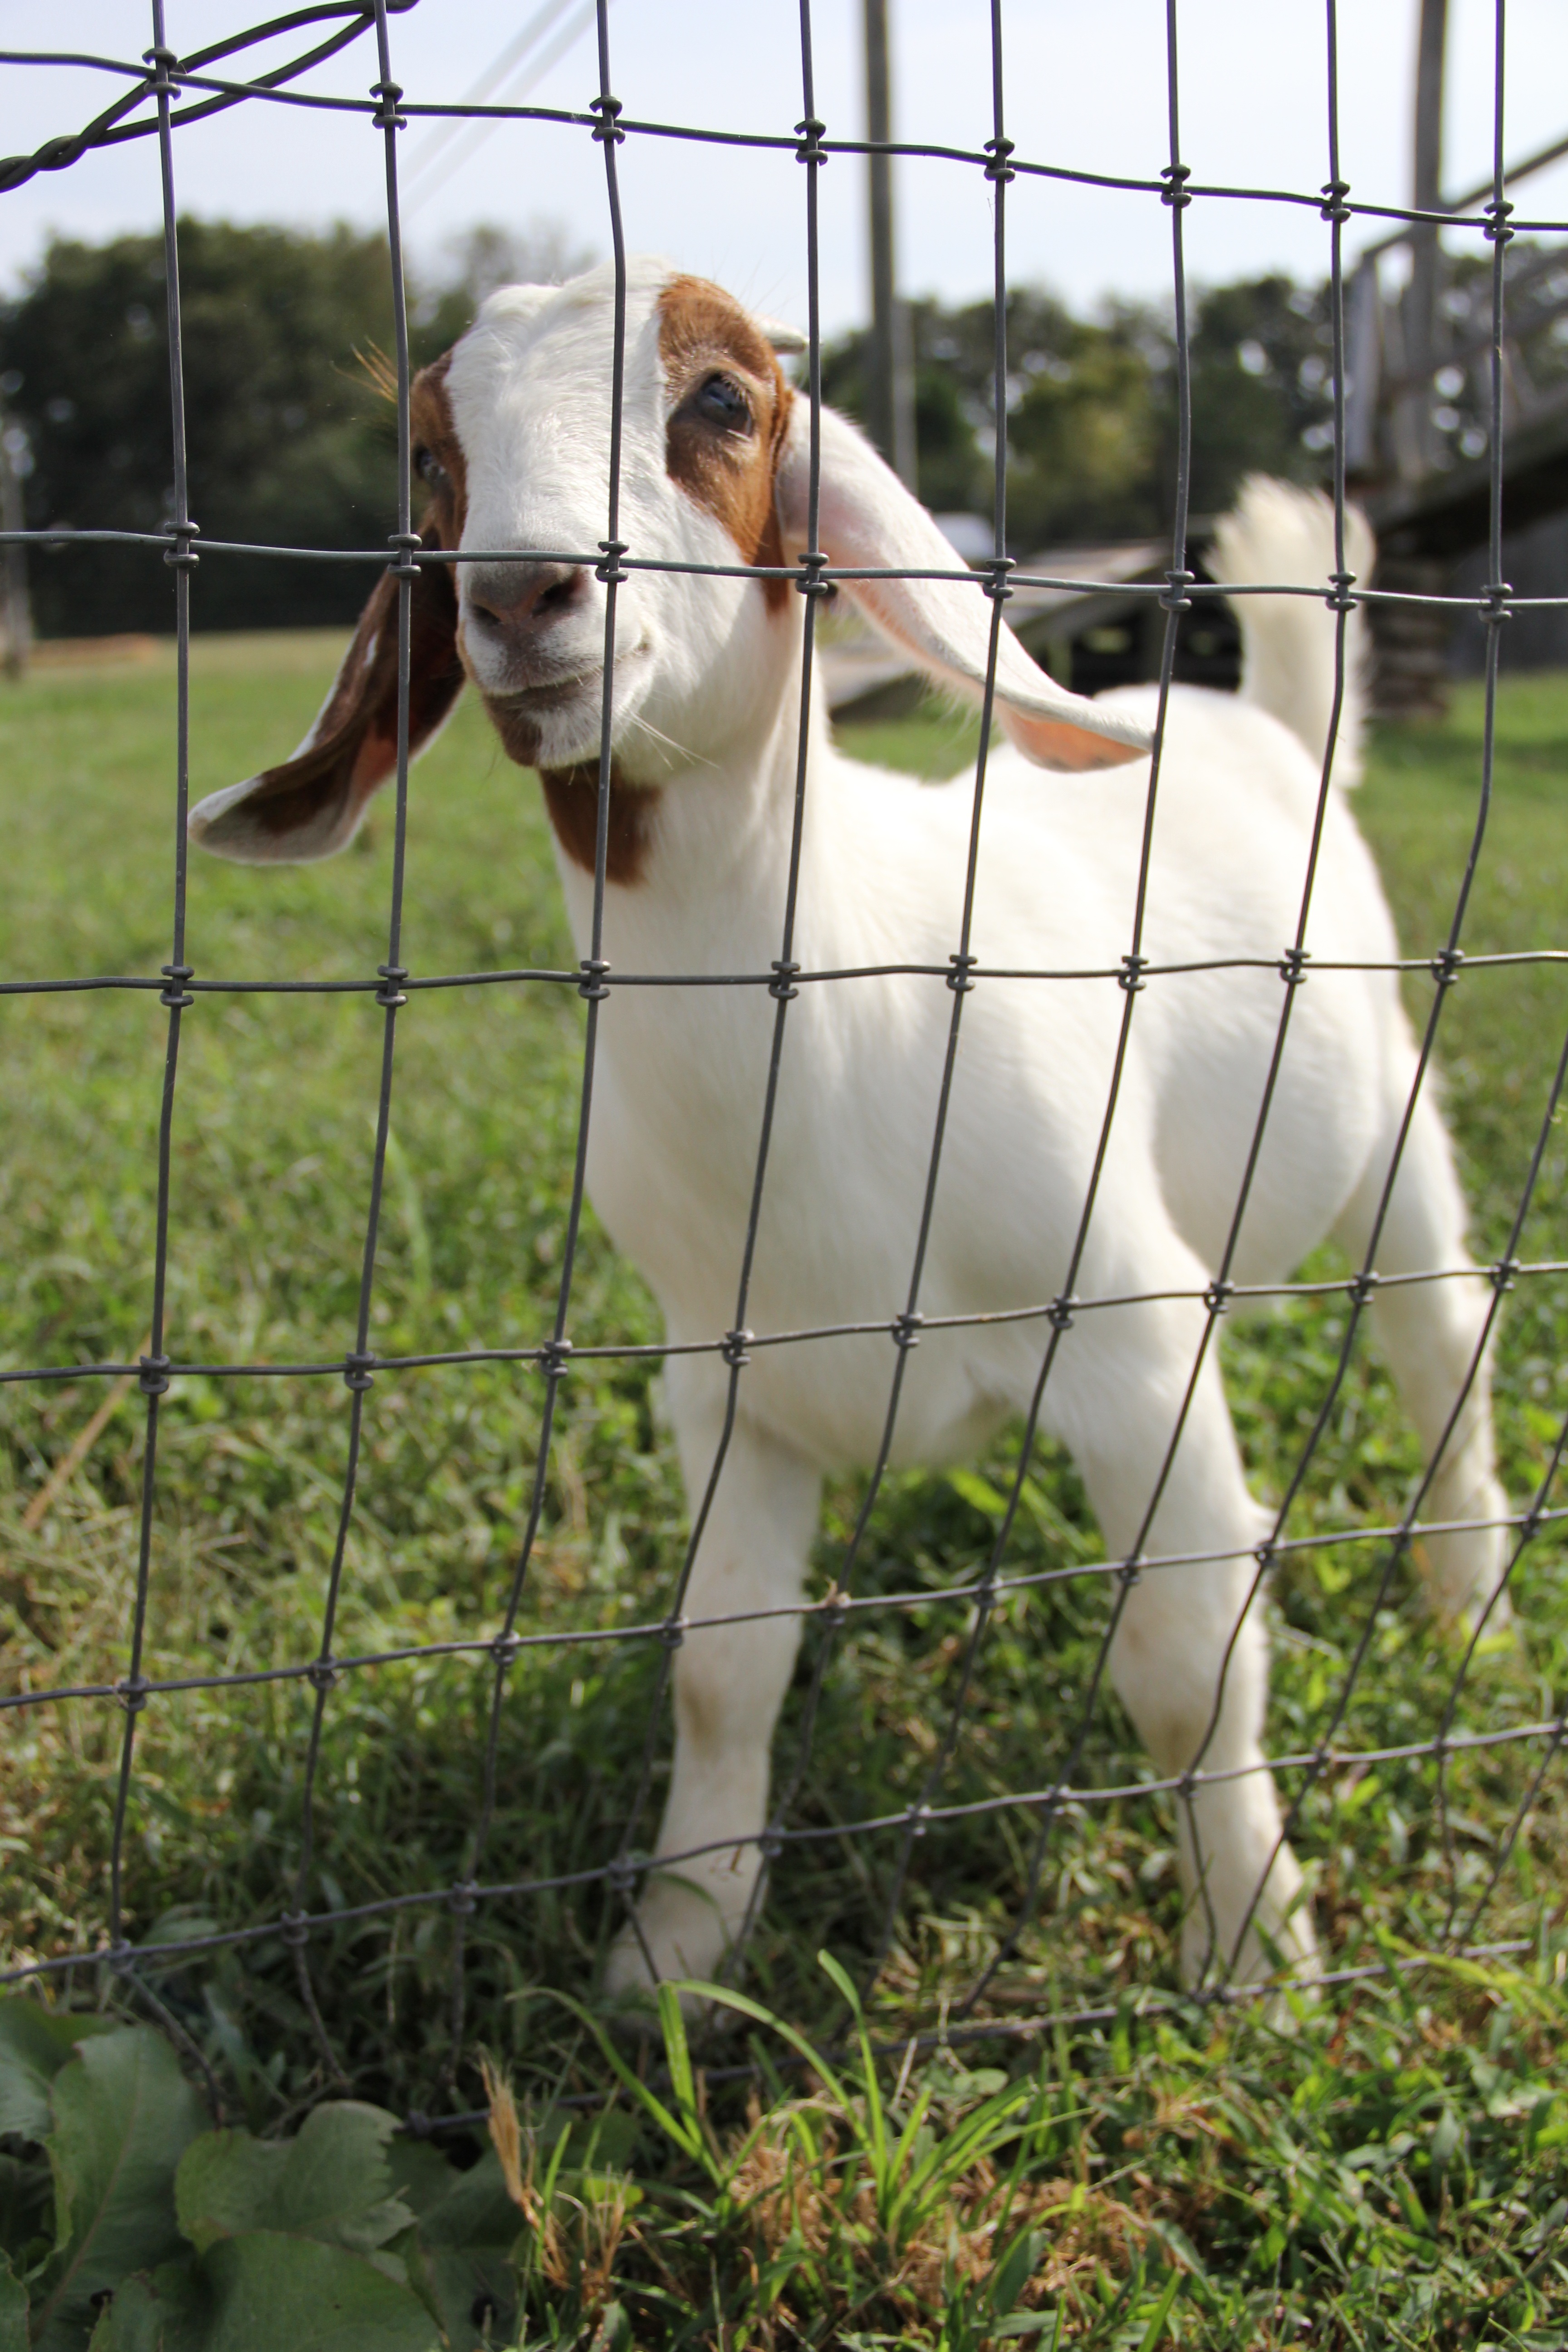
farm, dog, cute, goat, zoo, rural, young, mammal, agriculture, curiosity, goats, vertebrate, terrier, petting zoo, animal shelter, dog like mammal